JDStar

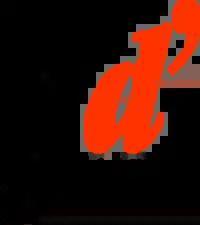

JDStar (also spelt Jd') was a women's professional wrestling promotion based in Tokyo, Japan. In the wake of the joshi puroresu boom of the early 1990s, several different groups opened with distinct approaches. The Jd'Star promotion, with its subtitle, "Beauty Athlete," summed up the company's approach.